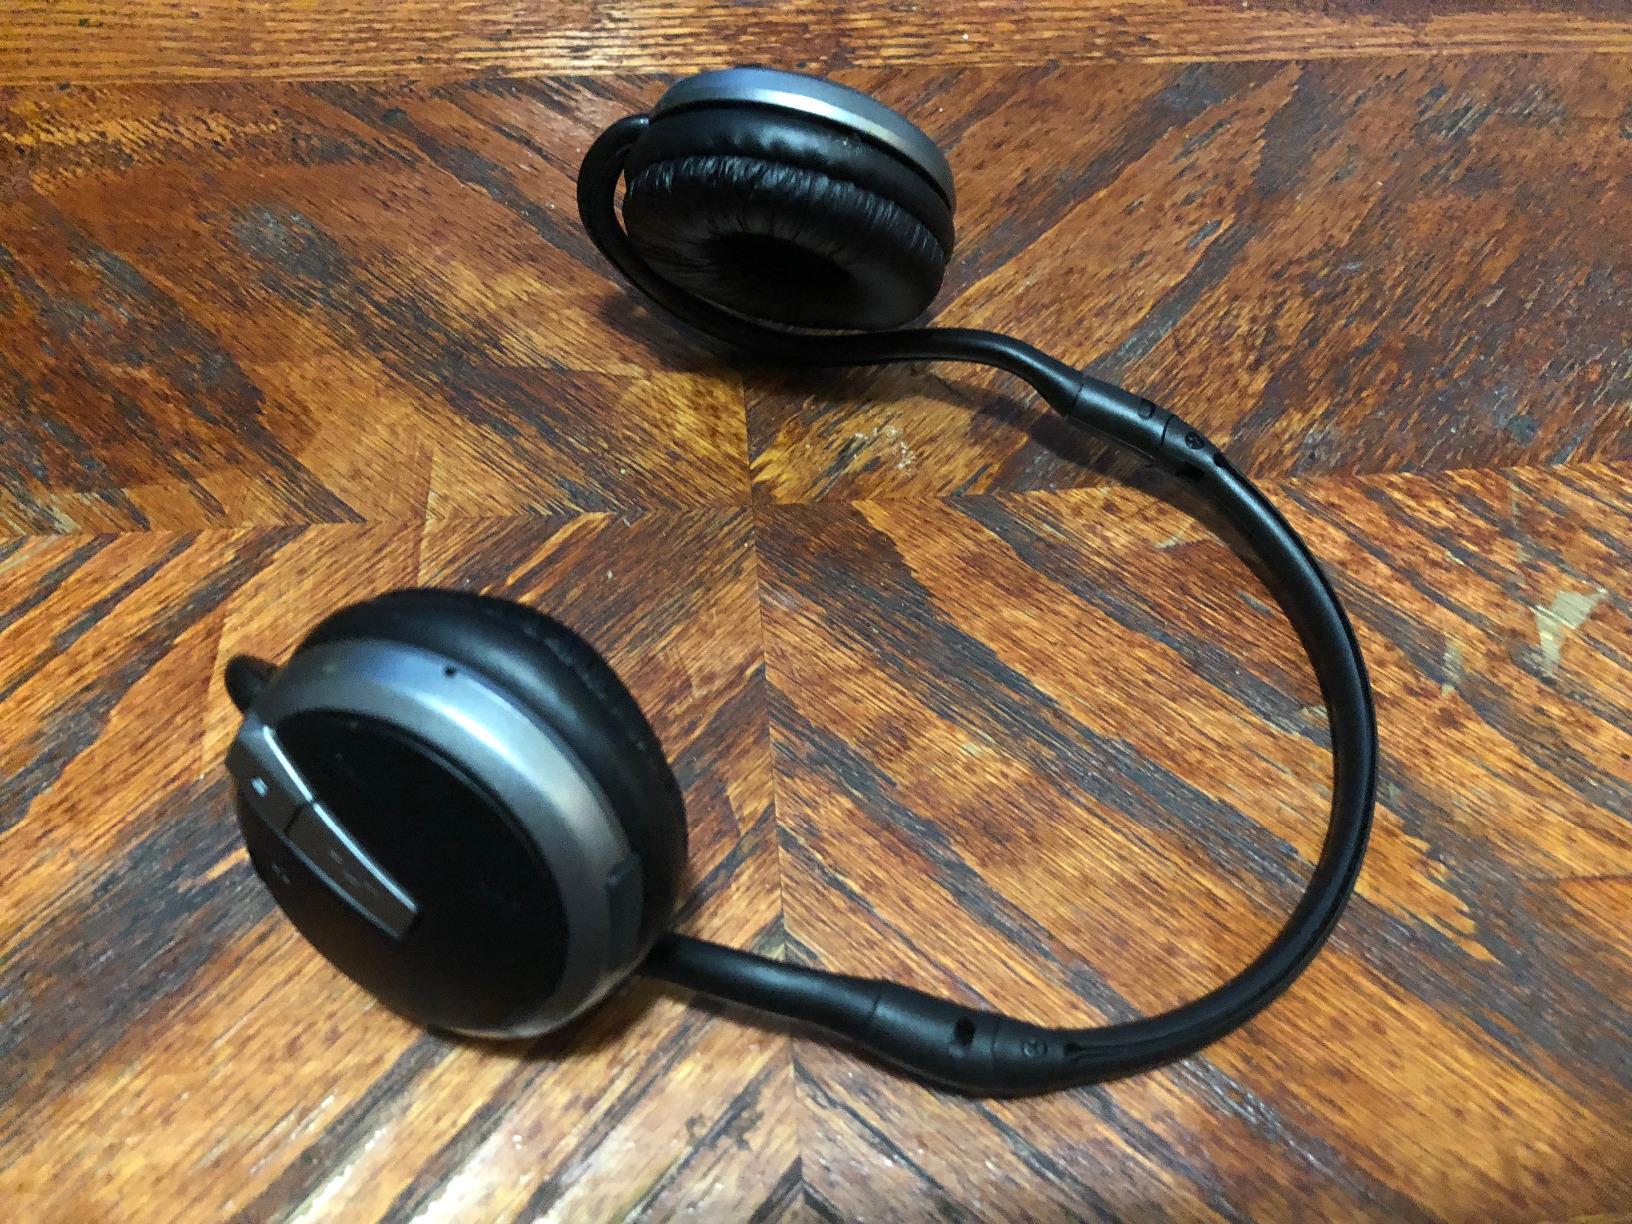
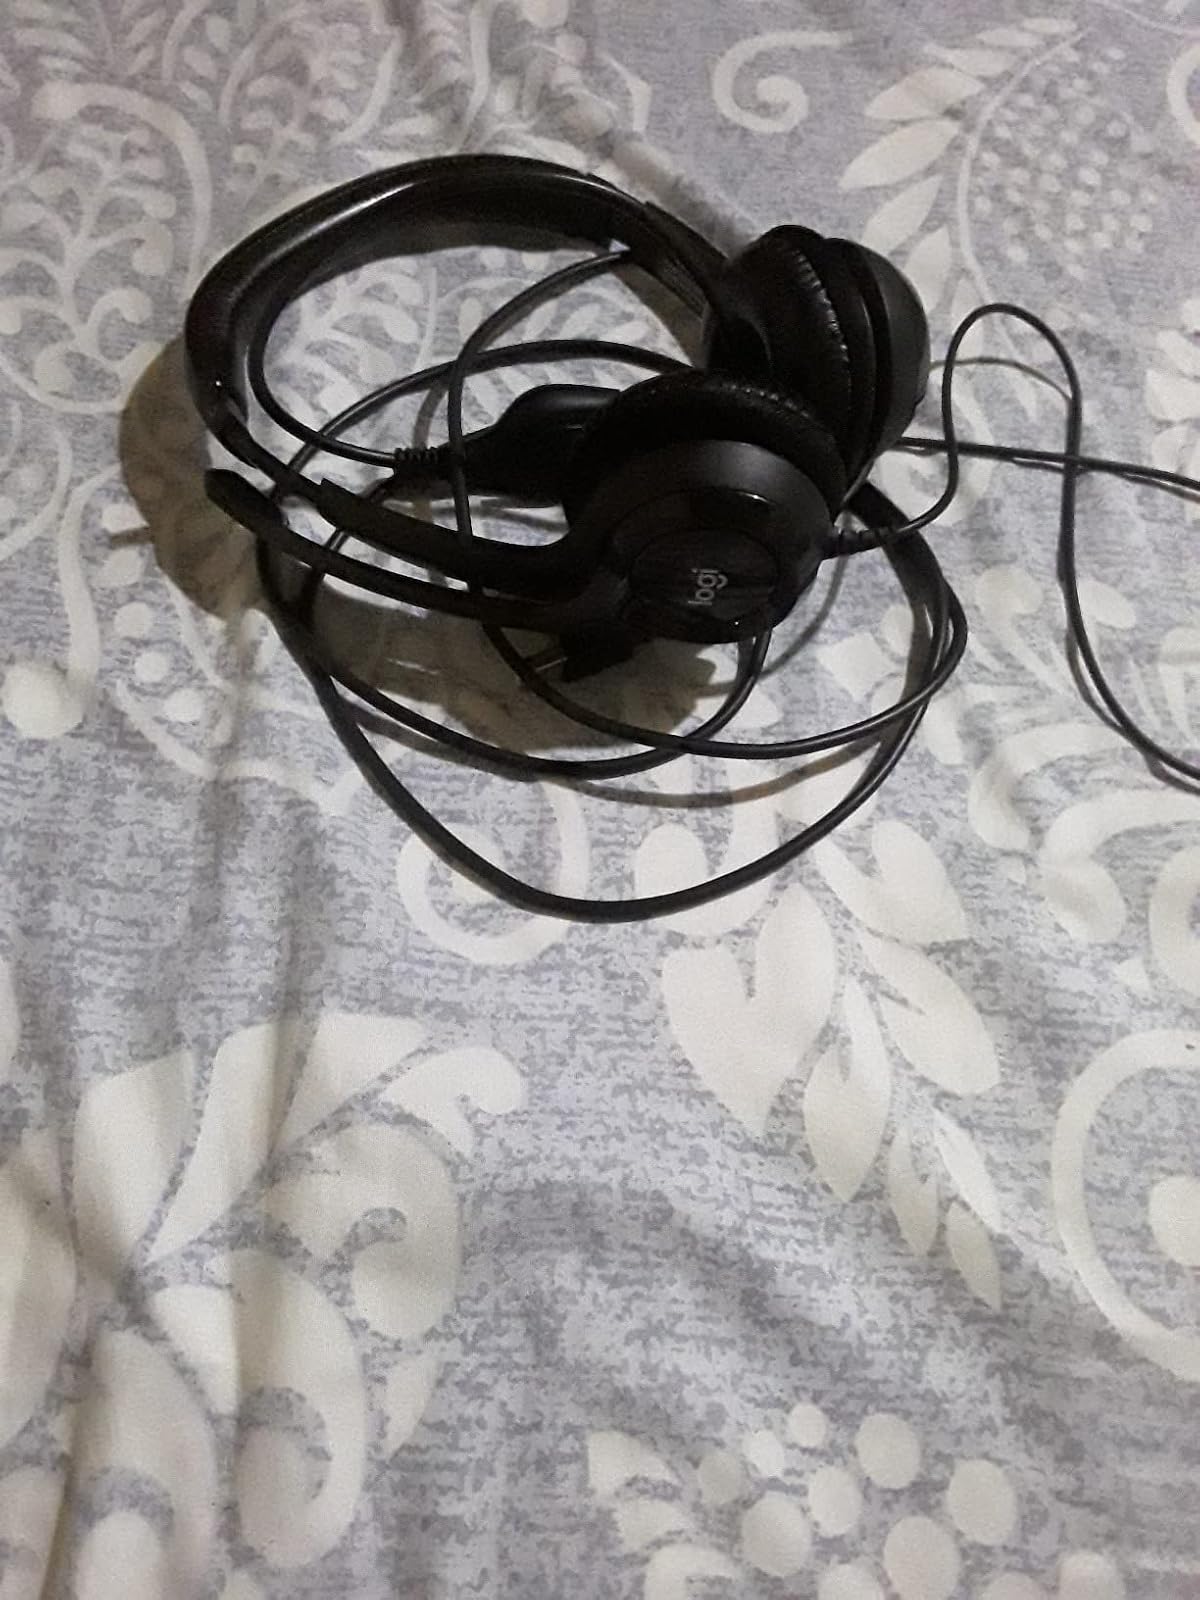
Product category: headphones
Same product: no